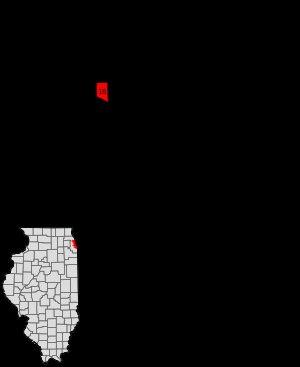
Montclare est l'un des 77 secteurs communautaires de la ville de Chicago aux États-Unis.